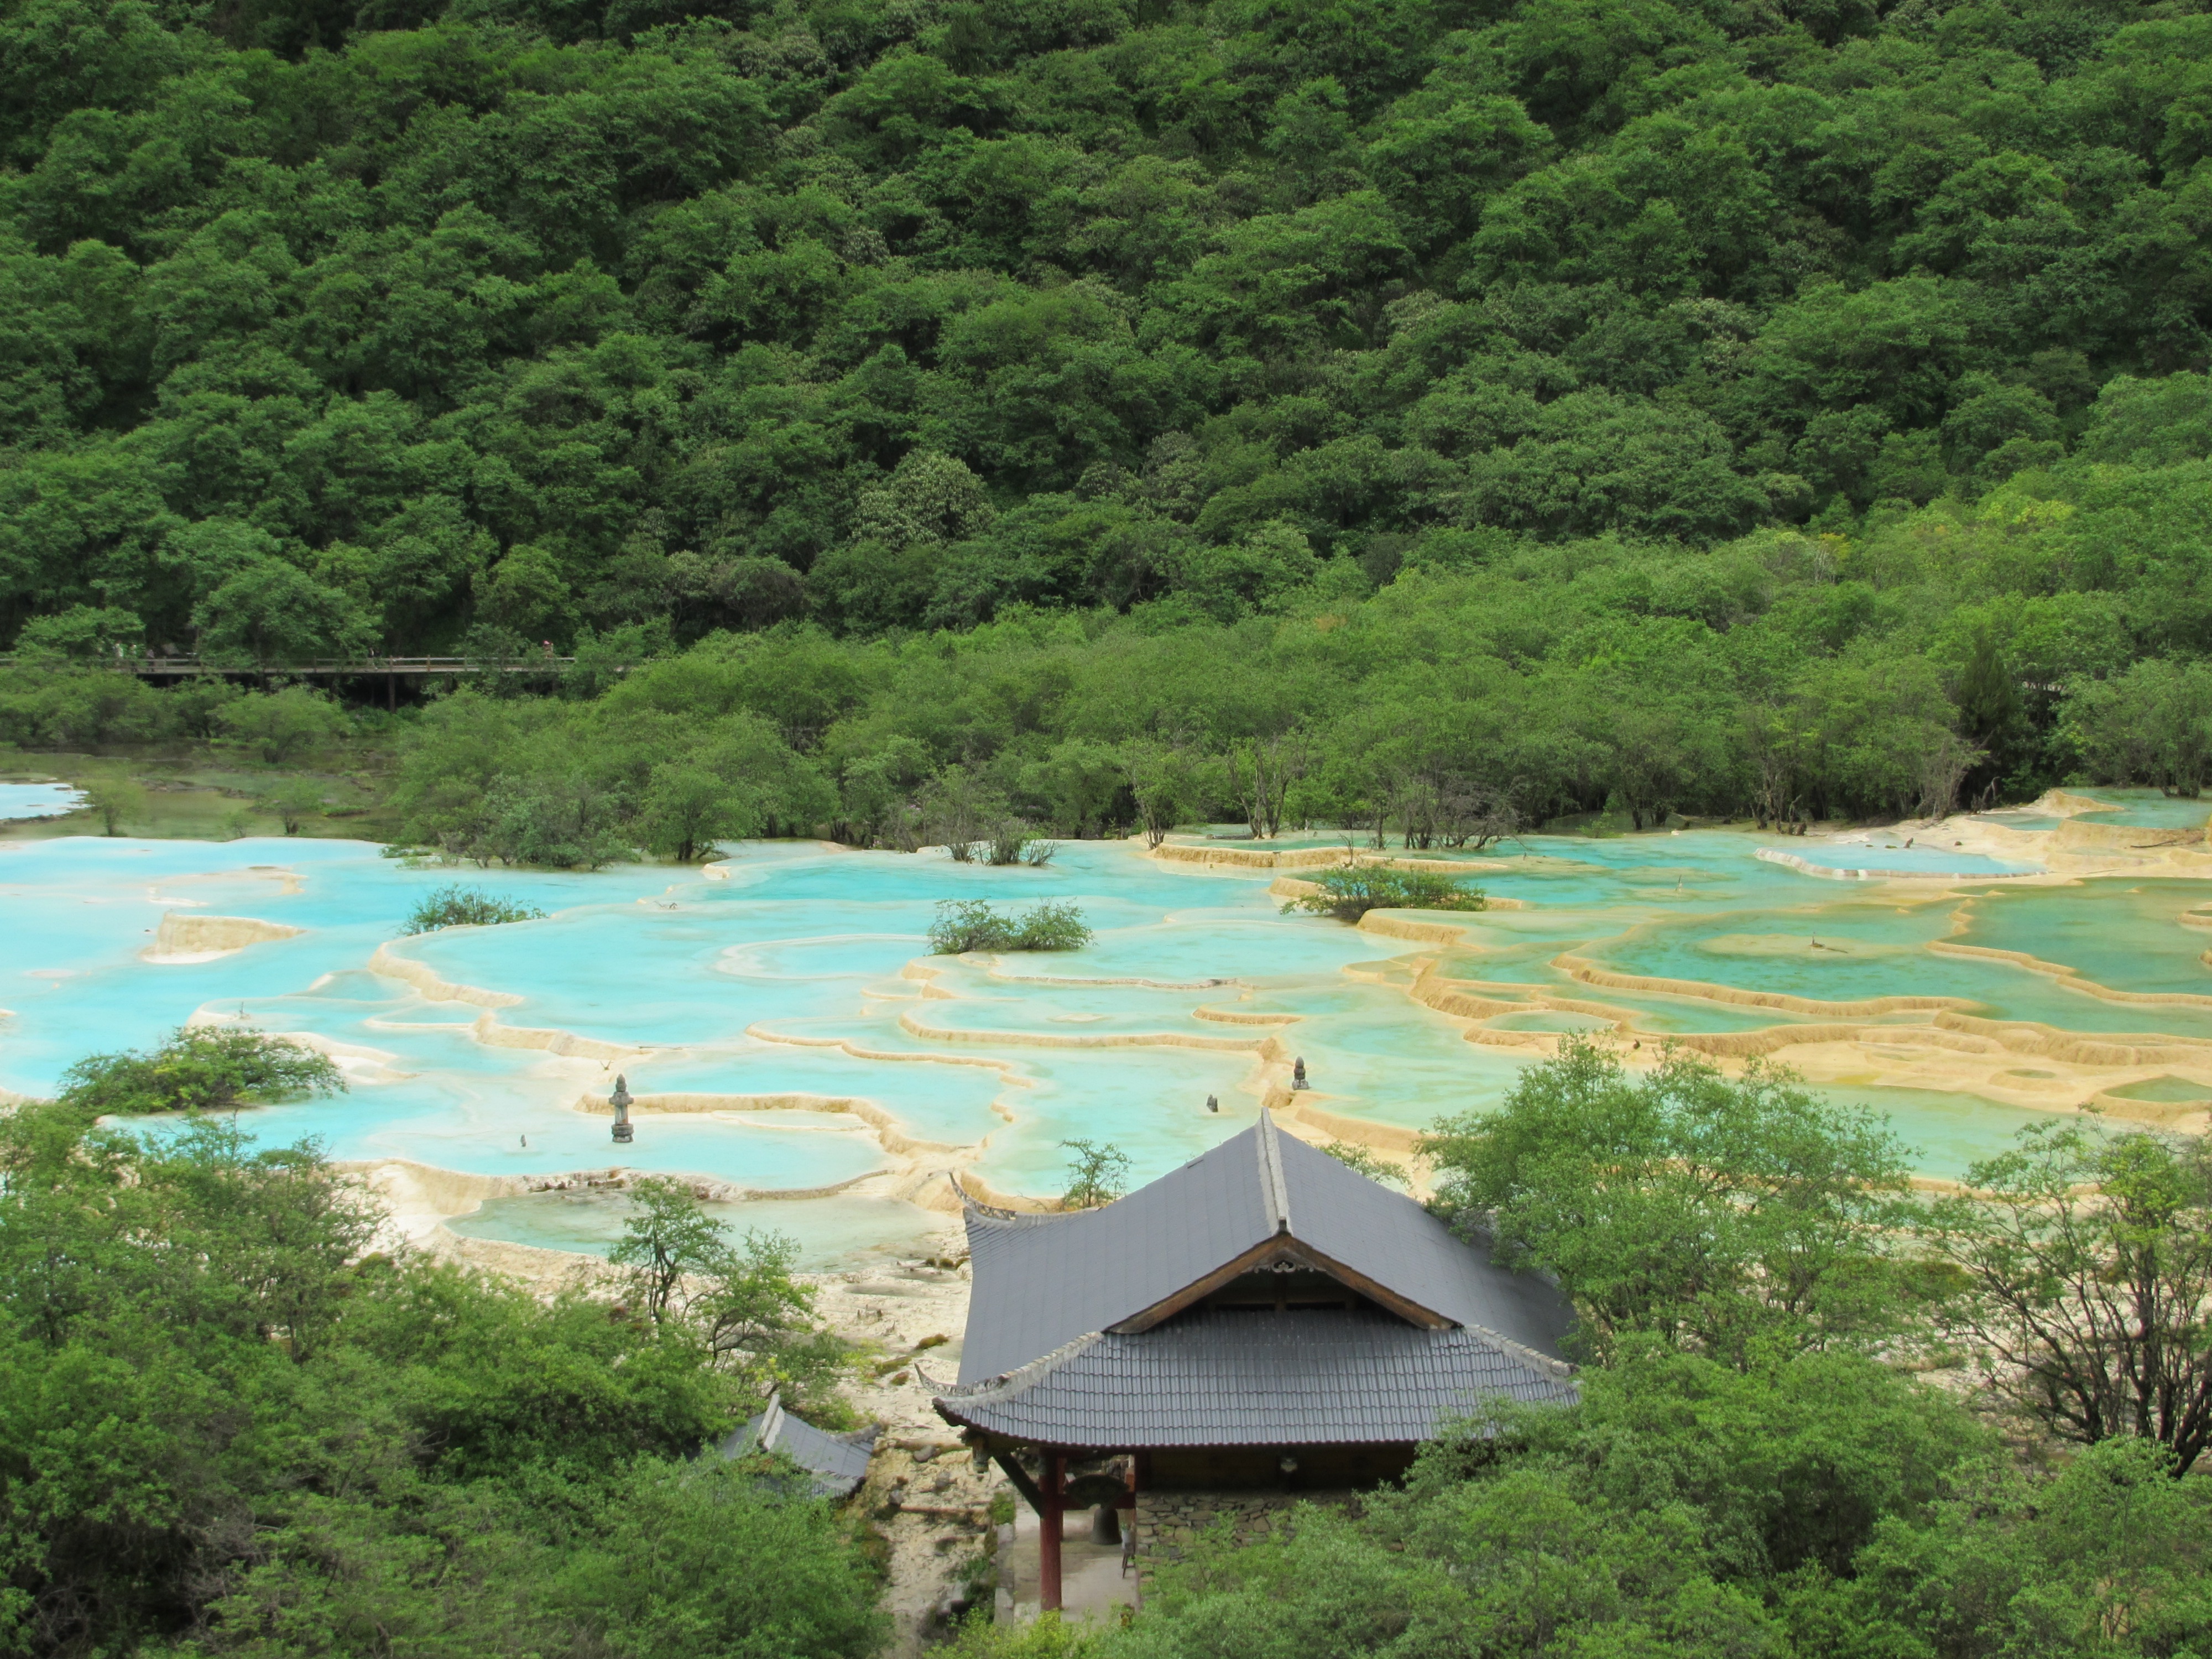
lake, jungle, lagoon, bay, ecosystem, the scenery, jiuzhaigou, nature reserve